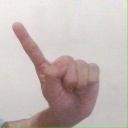
अक्षर: ए